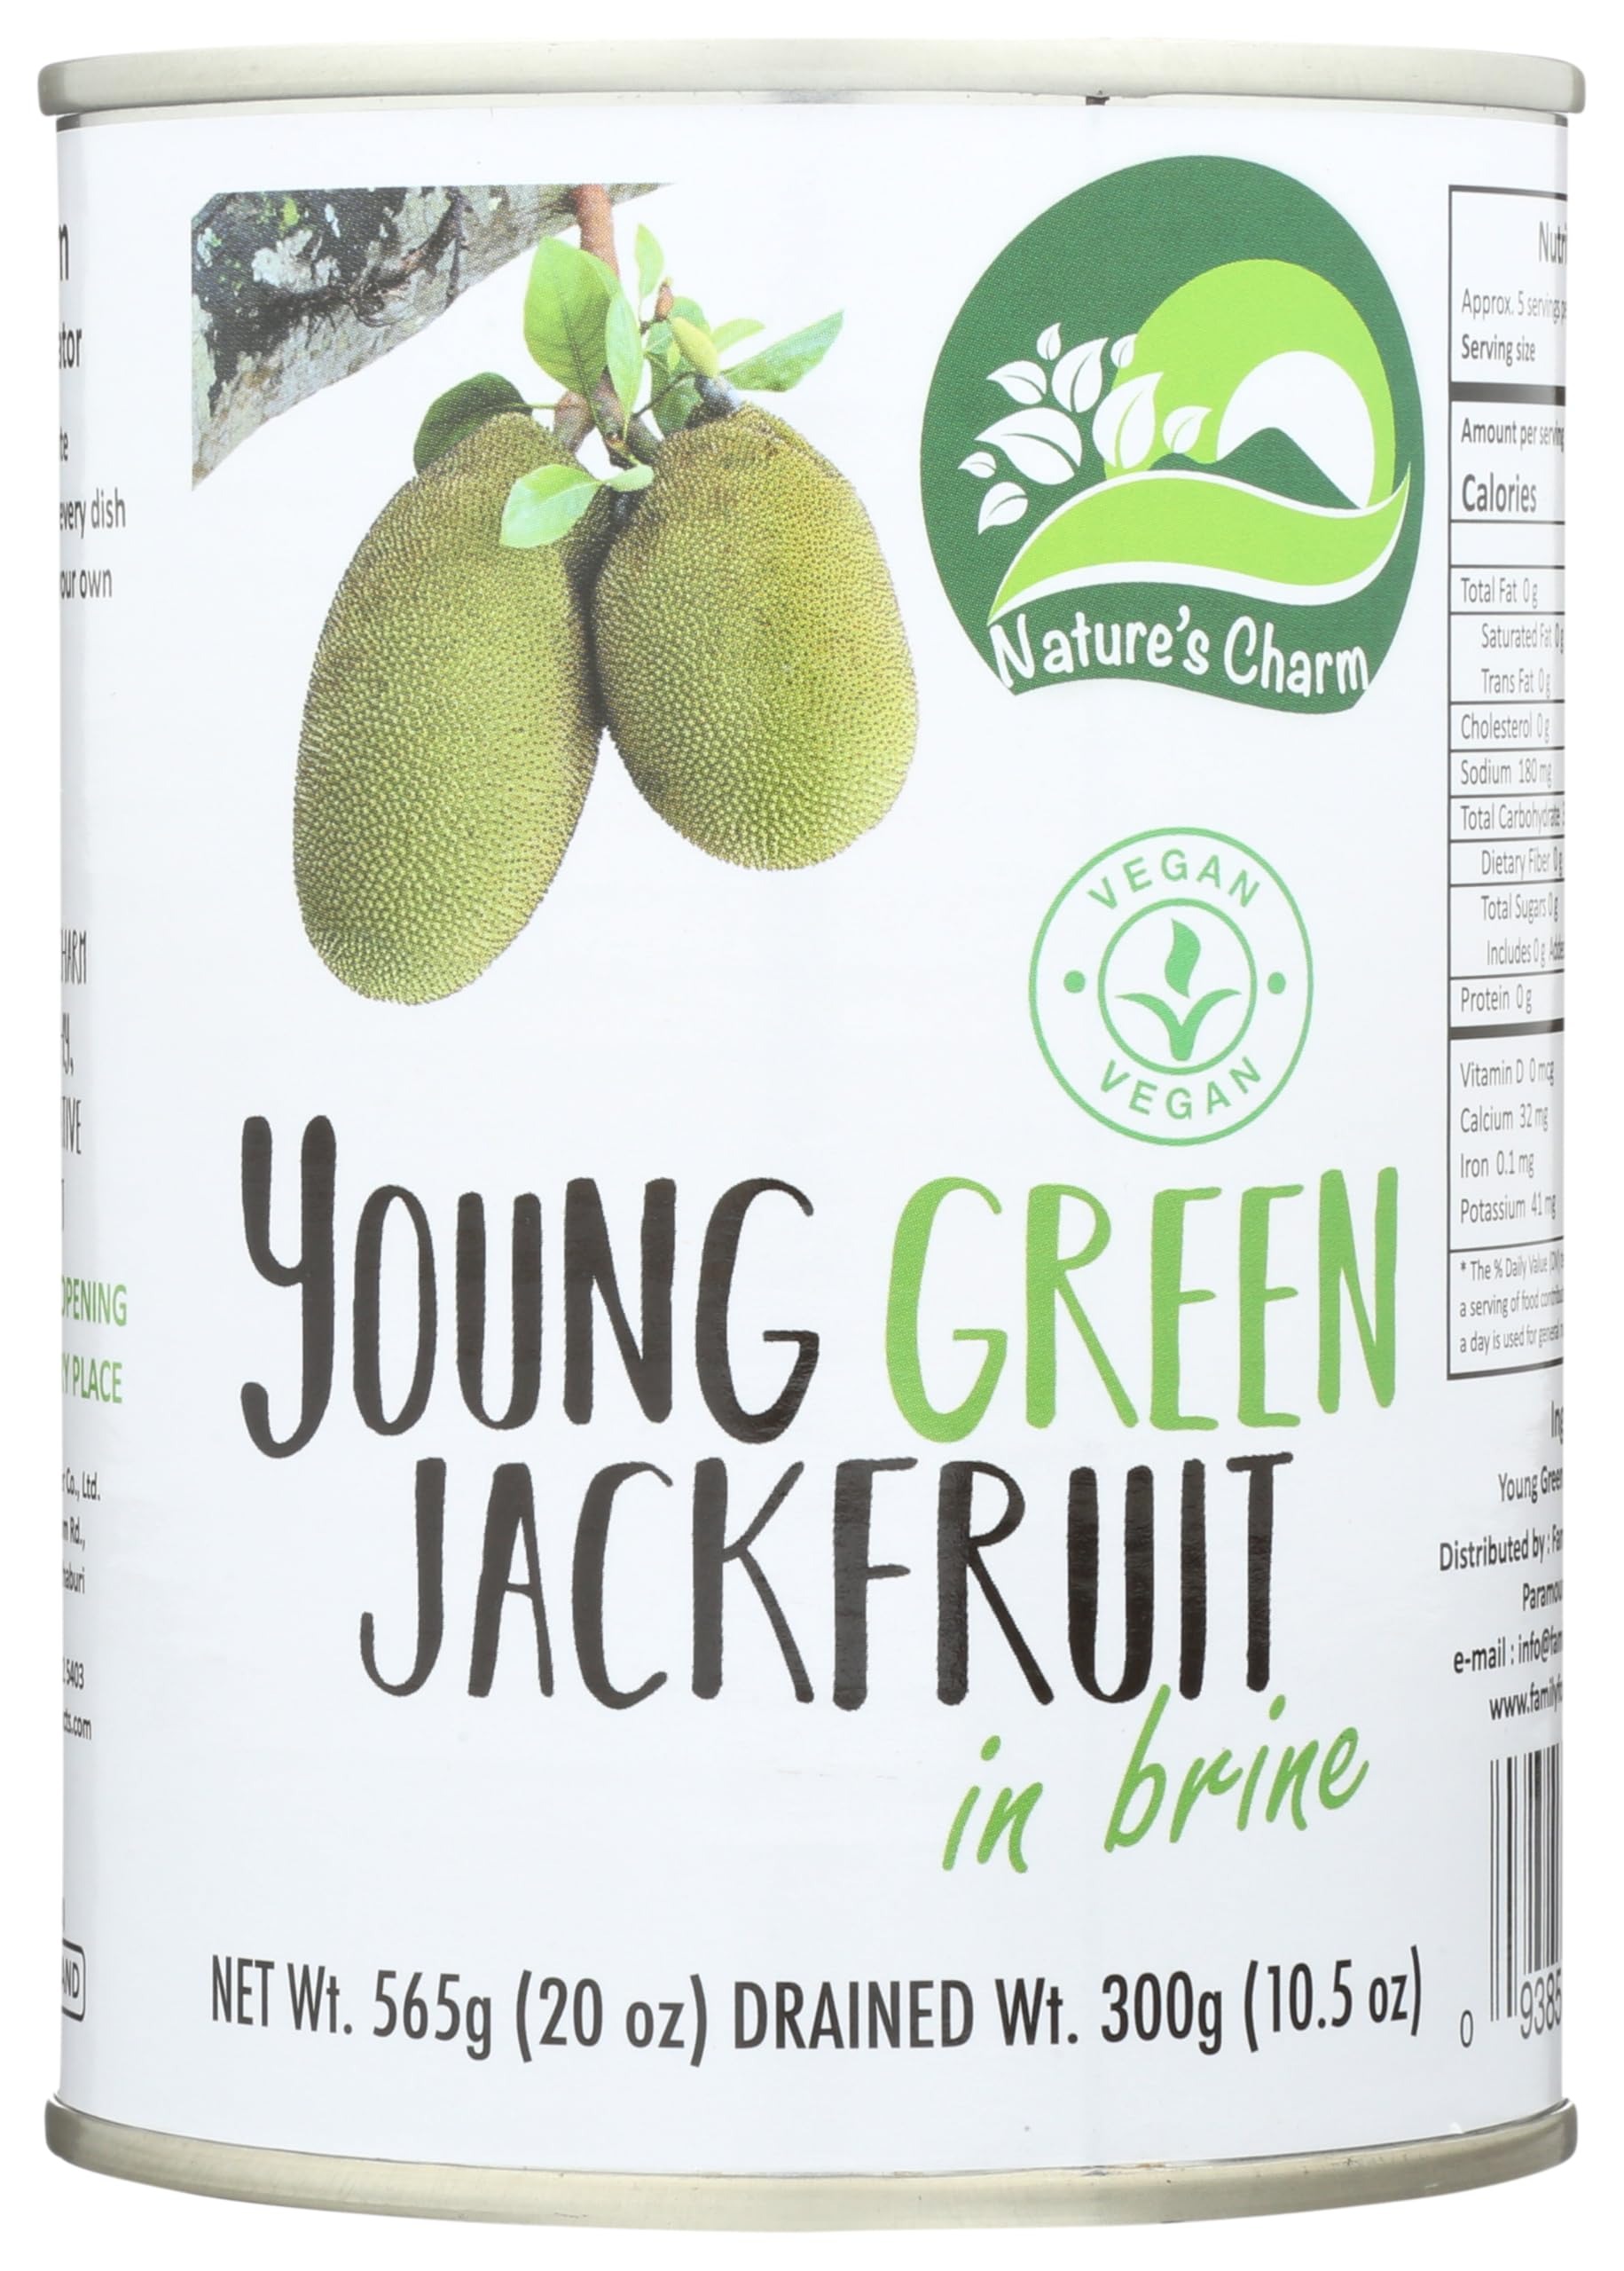
Item Name: Nature's Charm - Young Green Jackfruit in Brine - 20 oz.
Bullet Point: Nature's Charm - Young Green Jackfruit in Brine - 20 oz.
Value: 20.0
Unit: Ounce

Price: 4.29